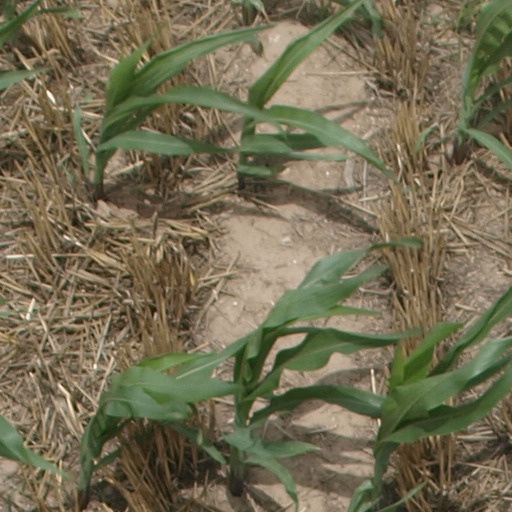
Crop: maize; corn